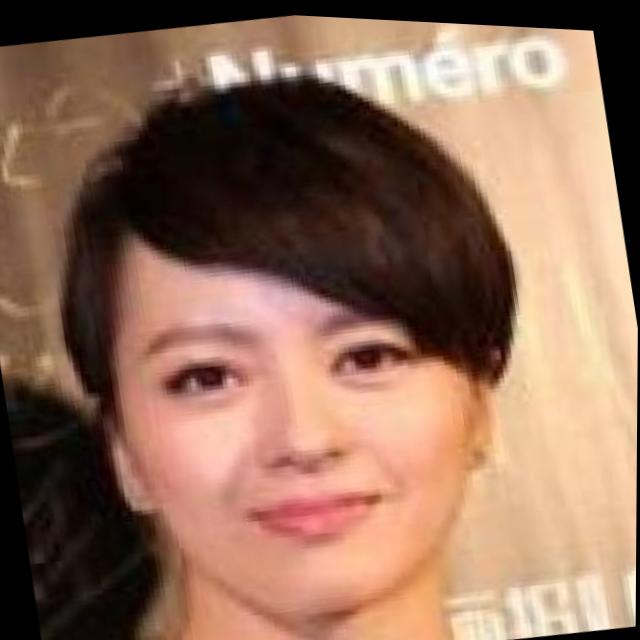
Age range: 21-44